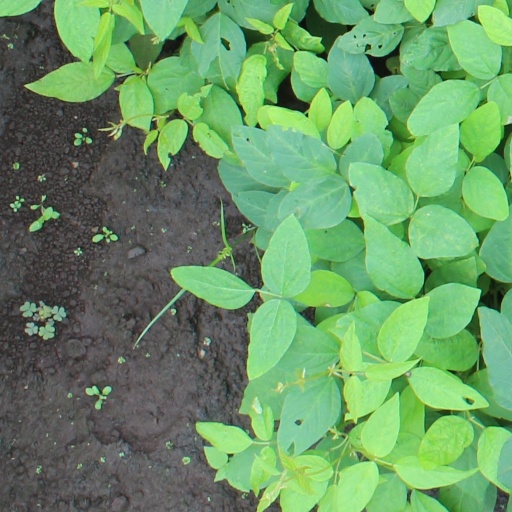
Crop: soybean